Water supply and sanitation in Italy

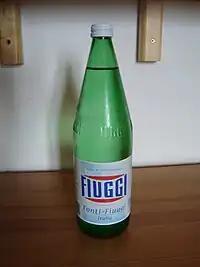
Italians are among the greatest consumers of bottled water in the world.

Available water resources are estimated to be 58 billion cubic meters/year, 72% of which from surface water and 28% from groundwater. Almost 53% of the utilizable surface resources are in northern Italy, 19% in central Italy, 21% in southern Italy, and 7% in the two largest islands. About 70% of the underground resources is in the large flood plains of northern Italy, while groundwater in southern Italy is confined in the short stretches of coastal plains and in a few inner areas. Water is particularly scarce in Apulia, Basilicata, Sicily and Sardinia, a fact that could be aggravated by the effects of climate change.